History of Yorkshire

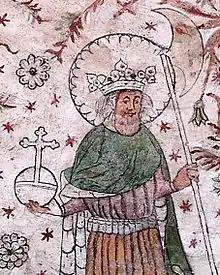
A medieval representation of Saint Olaf

After the Danish subjugation of the region, in 875 Guthrum became leader of the Danes and he apportioned lands to his followers; however, most of the English population were allowed to retain their lands under the lordship of their Scandinavian conquerors. Ivar the Boneless became "King of all Scandinavians in the British Isles". The Norse changed the Celtic Briton Cumbric name for York from "Eoforwic", to Jorvik. The Vikings destroyed all the early monasteries in the area and took the monastic estates for themselves. Some of the minster churches survived the plundering and eventually the Danish leaders were converted to Christianity. In the late 9th century Jorvik was ruled by the Christian king Guthfrith. It was under the Danes that the ridings and wapentakes of Yorkshire and the Five Burghs were established. The ridings were arranged so that their boundaries met at Jorvik, which was the administrative and commercial centre of the region. The Swedish Munsö dynasty became overlords of Jorvik because the Danes in Britain had promised loyalty to the Munsö Kings of Dublin, but this dynasty was focused on the Baltic Sea economy and quarrelled with the native Danish Jelling dynasty (which originated in the Danelaw with Guthrum).